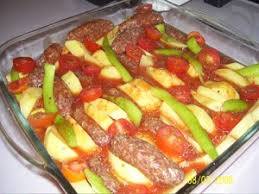
Yemek: izmir_kofte